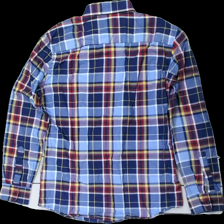
View: back
Type: Shirt
Category: Men
Brand: H&M
Colors: Blue, Red, Yellow, Multicolor
Material: 100% cotton
Pattern: Checkered print
Cut: Regular
Size: M
Season: All
Damage location: bottom left
Damage 2 location: bottom right
Price range: 50-100
Recommended usage: Reuse
Description: rutig skjorta